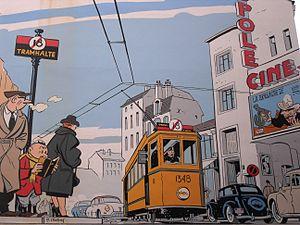
Mur BD Le jeune Albert, Yves Chaland. Lieu: Rue des Alexiens 49 (Cellebroerstraat 49), Bruxelles. Superficie: ± 110 m². Réalisation: Mangnay J.-Y., Oreopoulos G., Pieterhons R. et Vandegeerde D. Anné: Mai 2000. Commentaire: Le Jeune Albert est un garnement du quartier des Marolles à Bruxelles, aussi fourbe que méchant.
La ligne claire est un langage graphique issu de l'école belge de bandes dessinées réunie autour d'Hergé, c'est-à-dire le « style Tintin » associé aux dessinateurs du journal du même nom. Le terme ligne claire a été forgé en 1977 par le dessinateur néerlandais Joost Swarte, à l'occasion de l'exposition Tintin de Rotterdam.